Alexei Bychenko

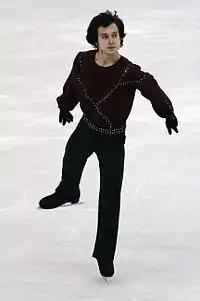
Bychenko at the 2012 World Figure Skating Championships

Bychenko first appeared internationally for Israel at the Golden Spin of Zagreb in December 2011. He qualified for the final segment at the 2012 European Championships in Sheffield and went on to finish 22nd overall. At the 2012 World Championships in Nice, he did not advance past the short program.